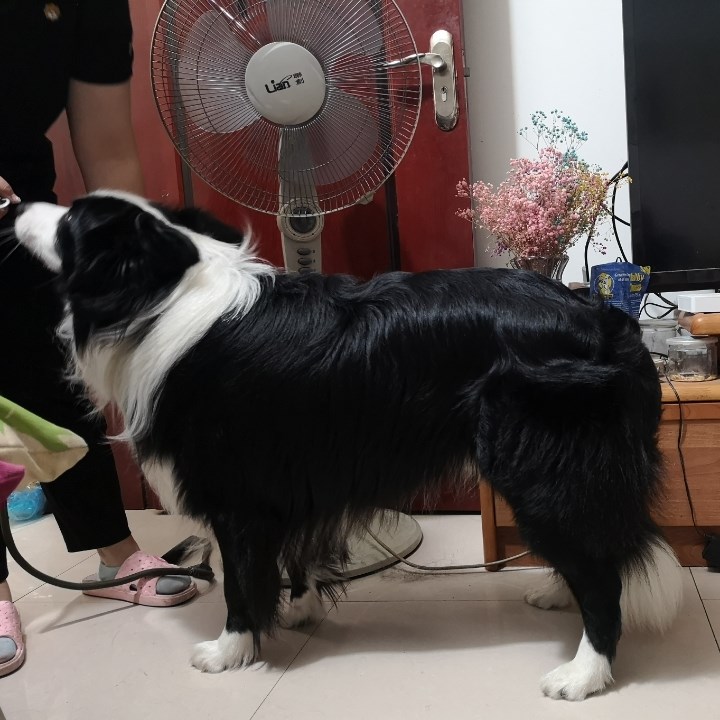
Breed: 2594-n000109-Border_collie